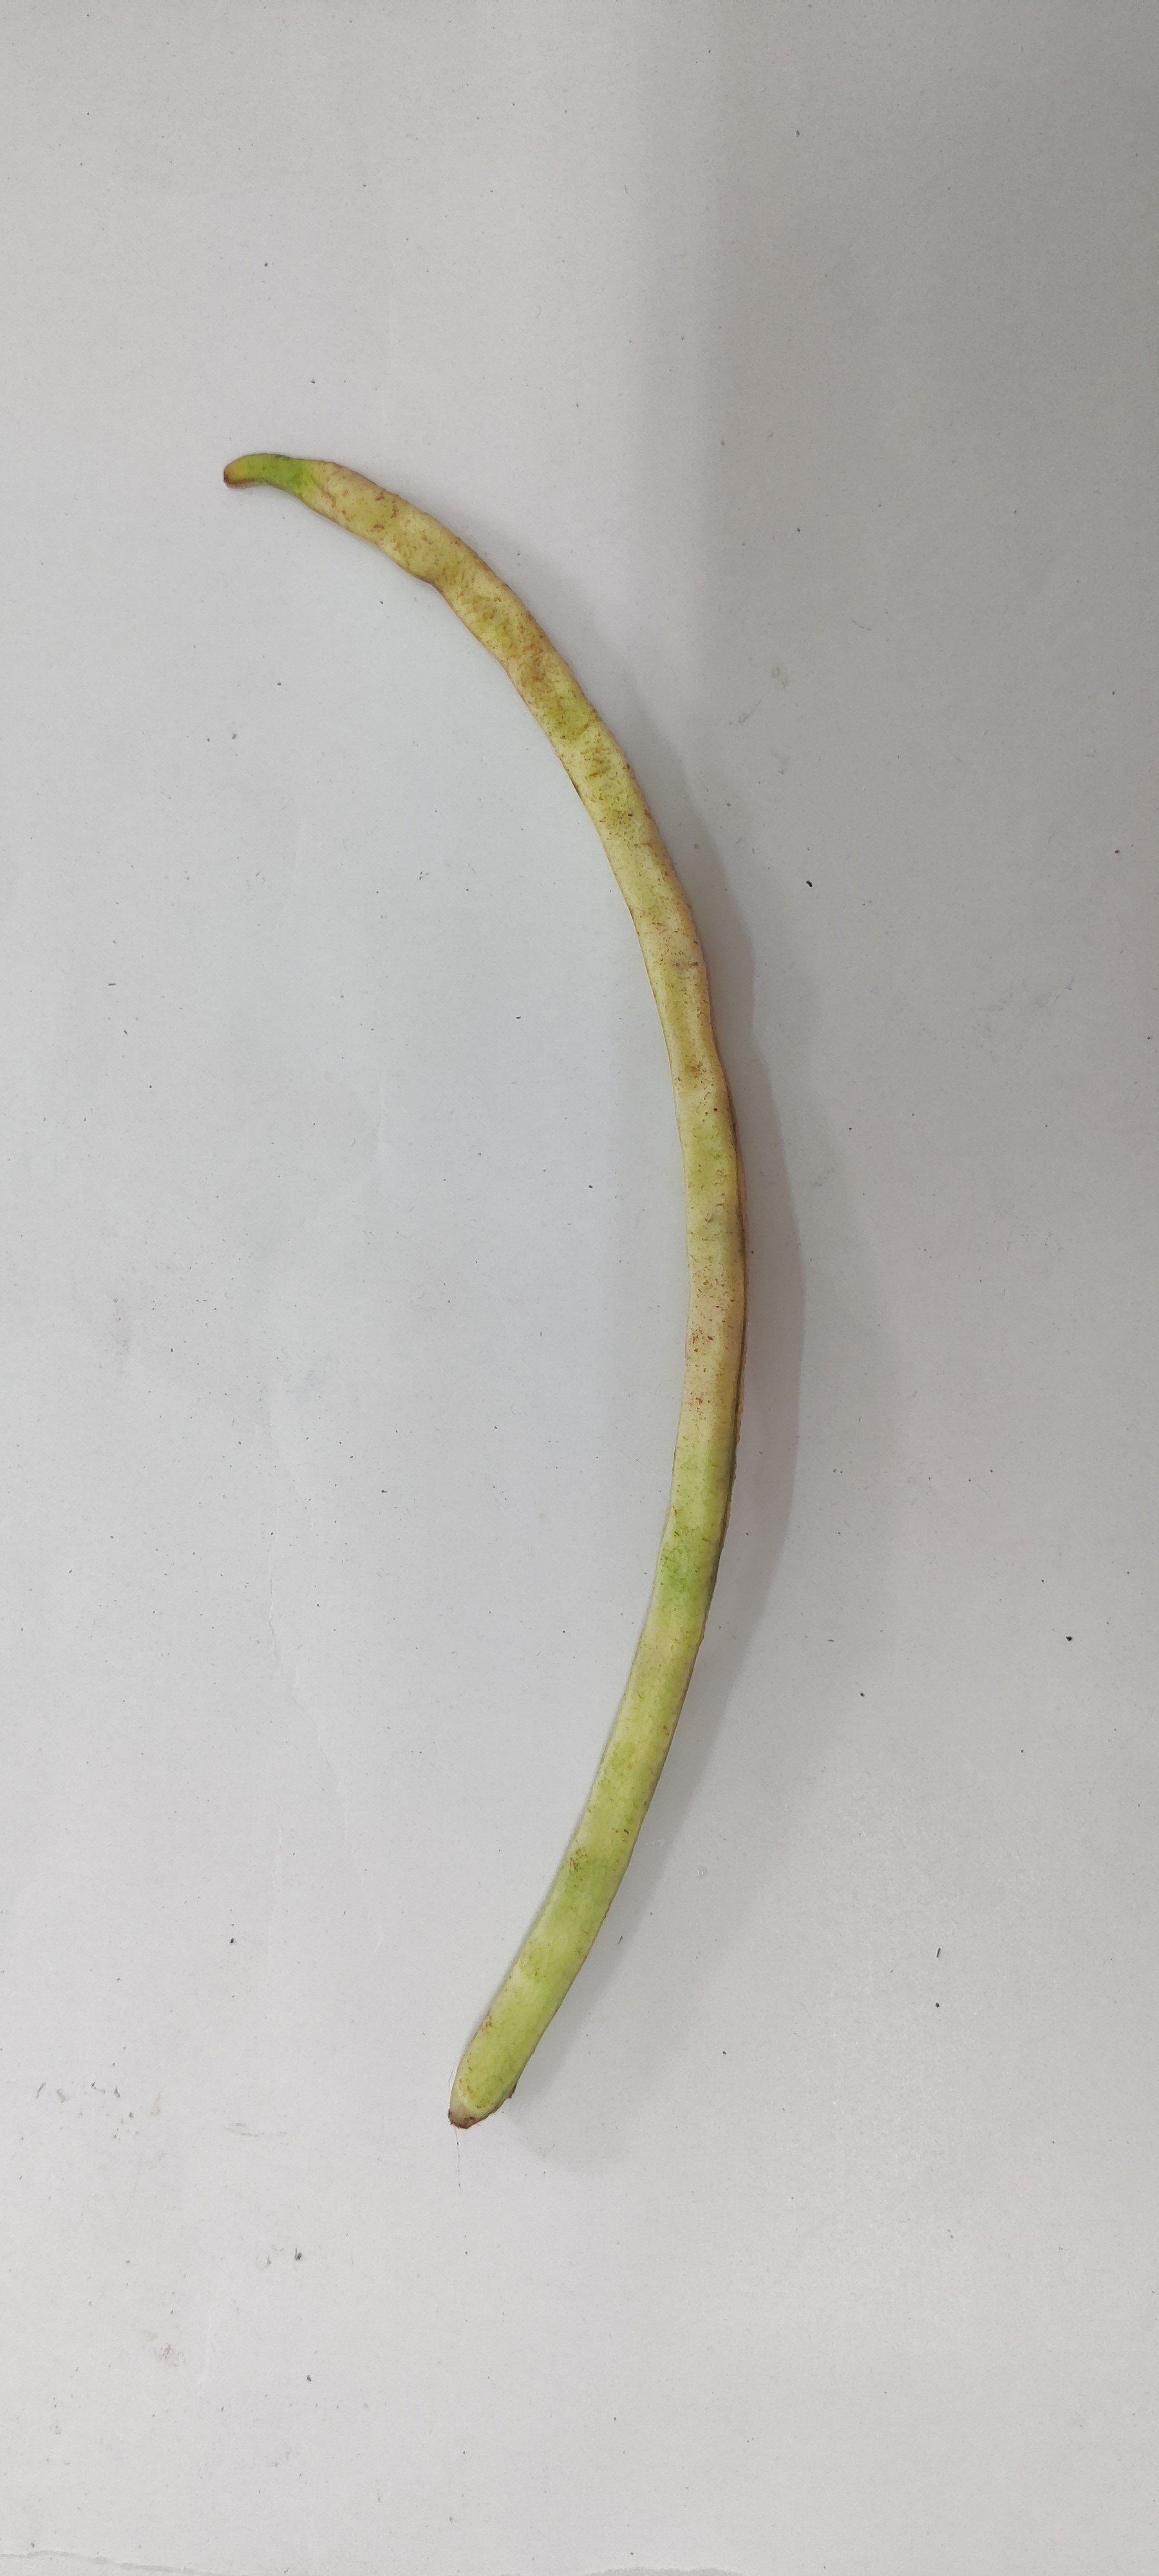
Crop: Cowpea
Condition: Severely Damaged